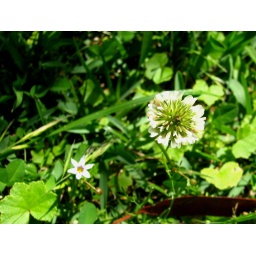
175_7572 flower in the grass